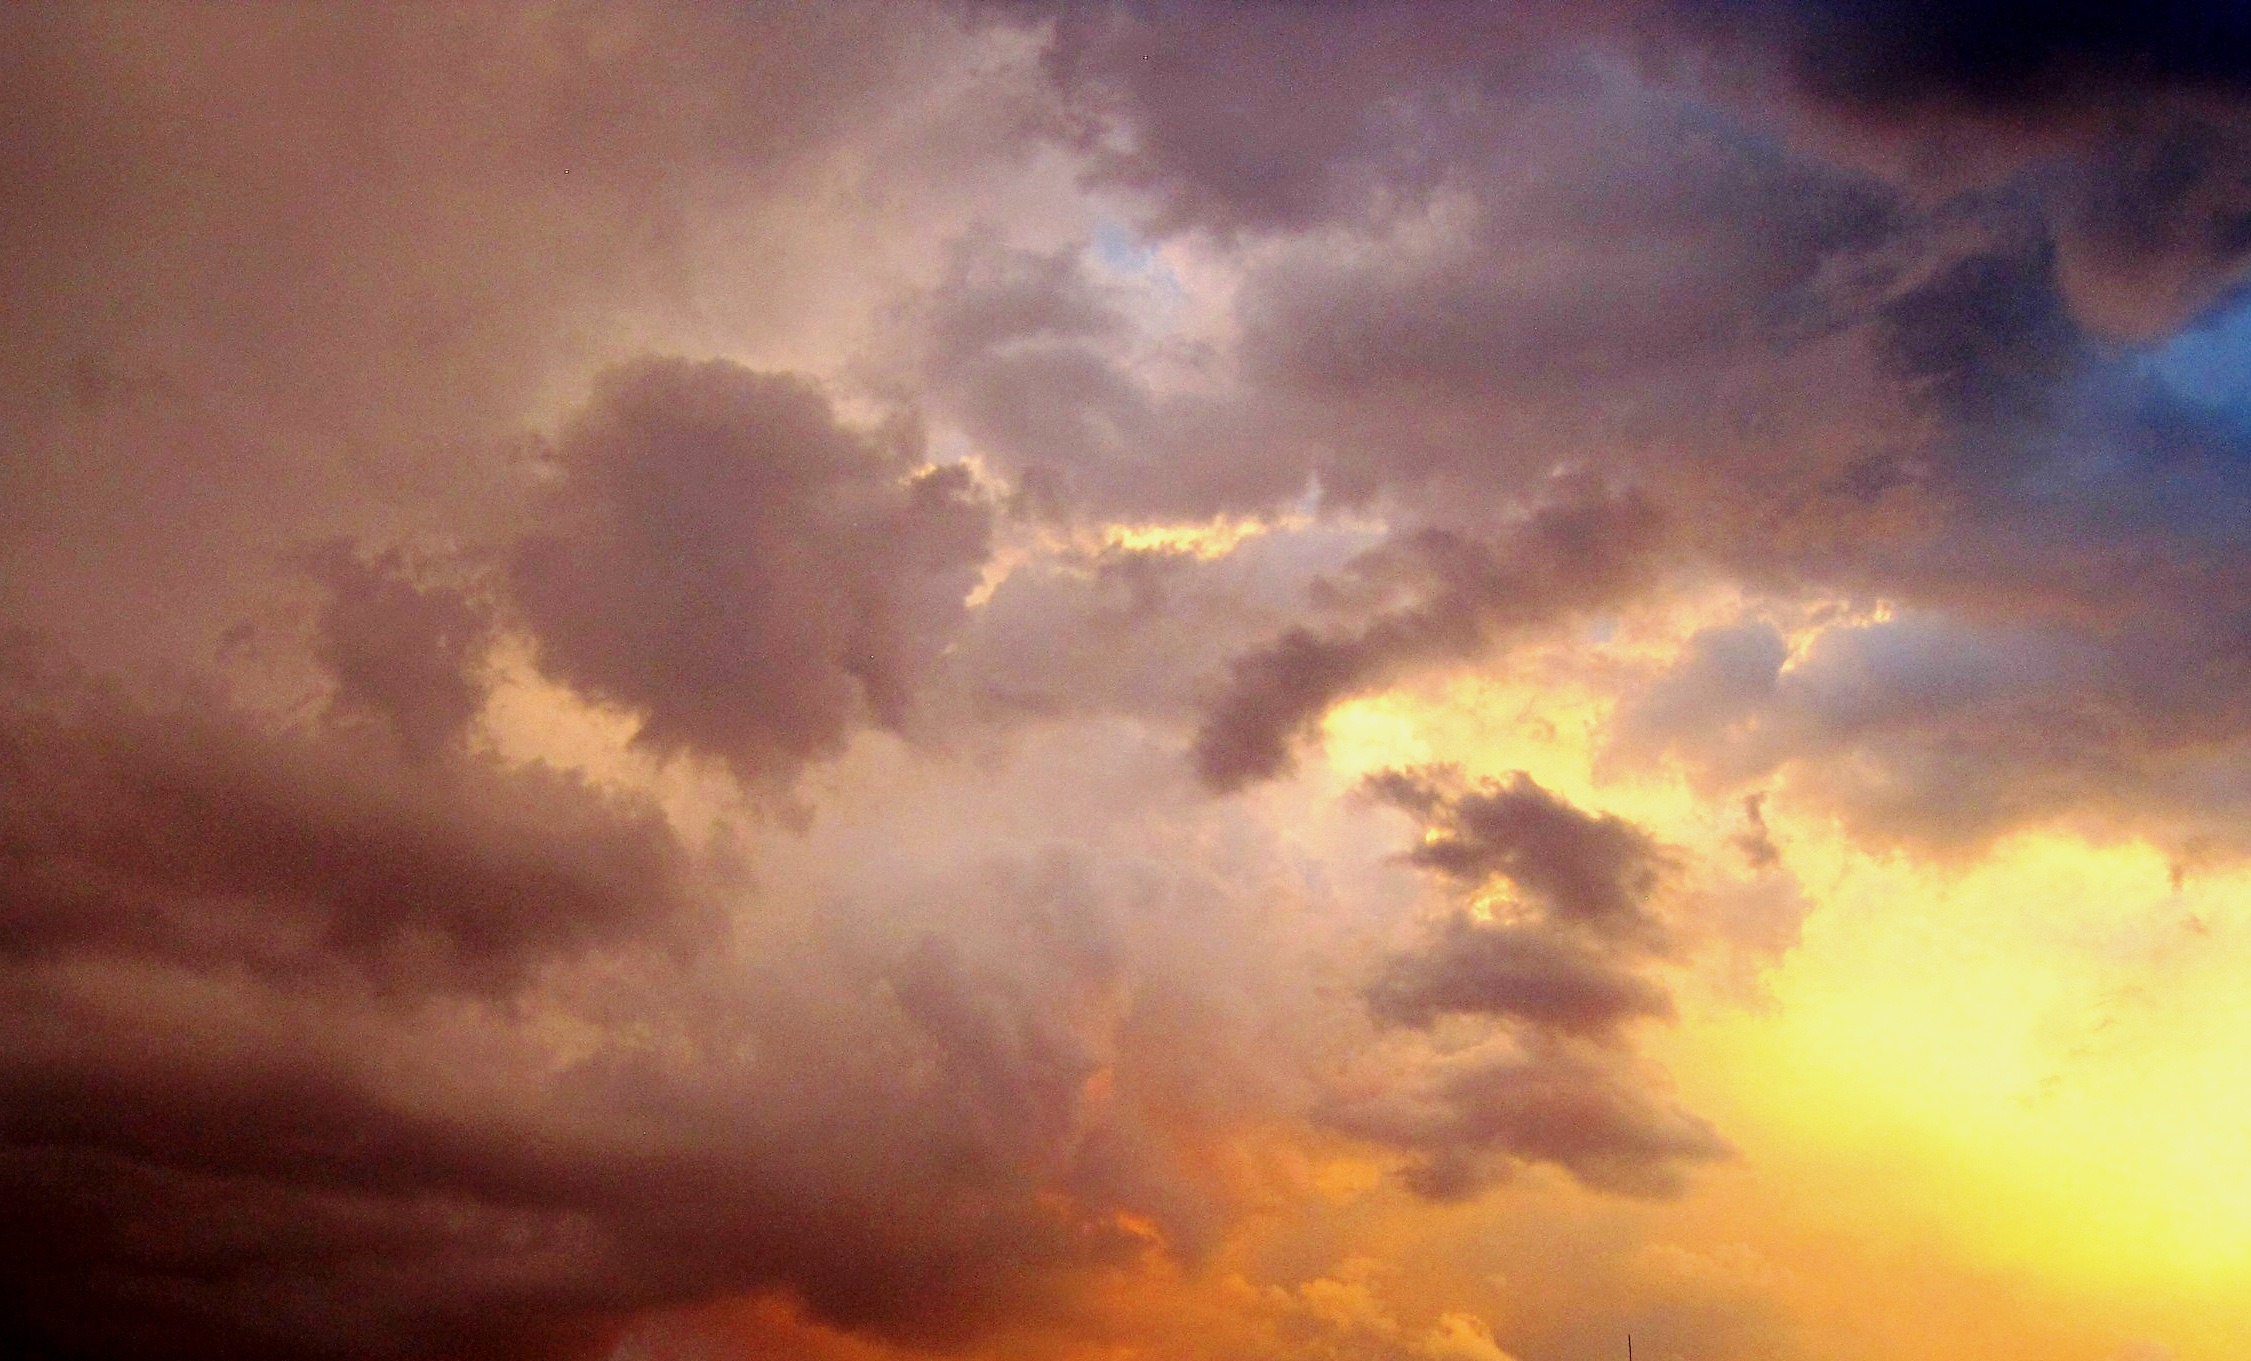
light, cloud, sky, sunrise, sunset, white, sunlight, dawn, atmosphere, dusk, smooth, weather, storm, cumulus, glow, yellow, movement, clouds, solid, afterglow, meteorological phenomenon, whispy, red sky at morning, sundow, pink mauve, patch of blue sky